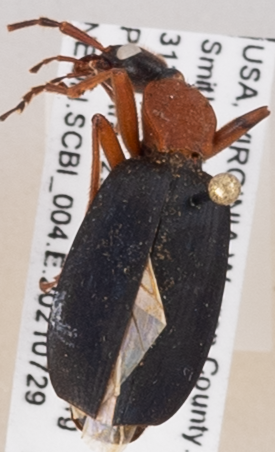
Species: Galerita bicolor
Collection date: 2021-07-29
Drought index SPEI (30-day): -0.54
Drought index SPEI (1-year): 0.32
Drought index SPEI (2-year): -0.24